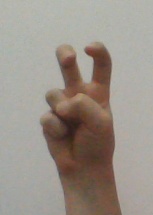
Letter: toot